The DAO

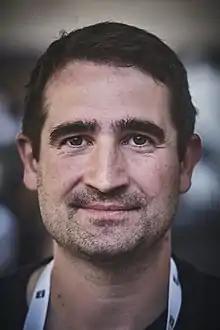
Christoph Jentzsch at the Festival of the Future (Festival der Zukunft) from 1E9 and Deutsches Museum (Munich, Germany on July 22nd 2022)

In June 2016, users exploited a vulnerability in The DAO code to enable them to siphon off one-third of The DAO's funds to a subsidiary account. The Ethereum community controversially decided to hard-fork the Ethereum blockchain to restore approximately all funds to the original contract. This split the Ethereum blockchain into two branches, each with its own cryptocurrency, where the original unforked blockchain continued as Ethereum Classic.